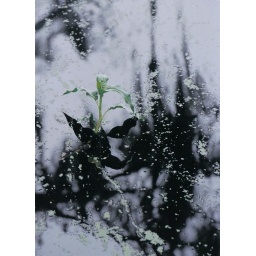
A cool closeup of a plant in shallow water with a spiderweb hanging on it